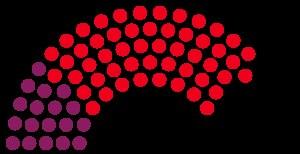
Cette liste présente les 88 membres de la 2ᵉ législature du Landtag de Brandebourg au moment de leur élection le 11 septembre 1994 lors des élections régionales de 1994 en Brandebourg. Elle présente les élus du land et précise si l'élu a été élu dans le cadre d'une des 44 circonscriptions de manière directe, ou par le scrutin proportionnel de Hare.